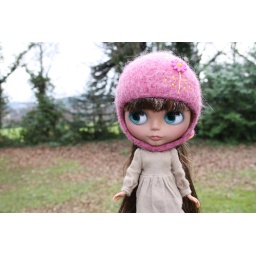
Wearing a cute new dress by pheisty and a helmet by bigsmudgeuk.